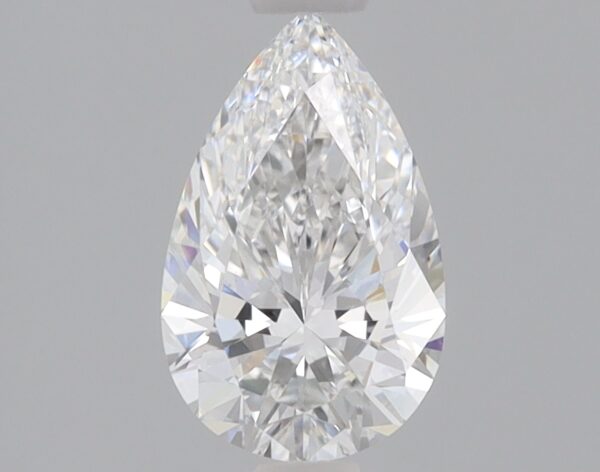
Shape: pear
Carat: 0.9
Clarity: VS1
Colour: F
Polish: EX
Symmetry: EX
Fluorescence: NONE
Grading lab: IGI
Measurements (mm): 8.62 x 5.37 x 3.37